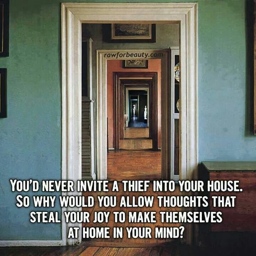
you 'd never invite a thief into your house .